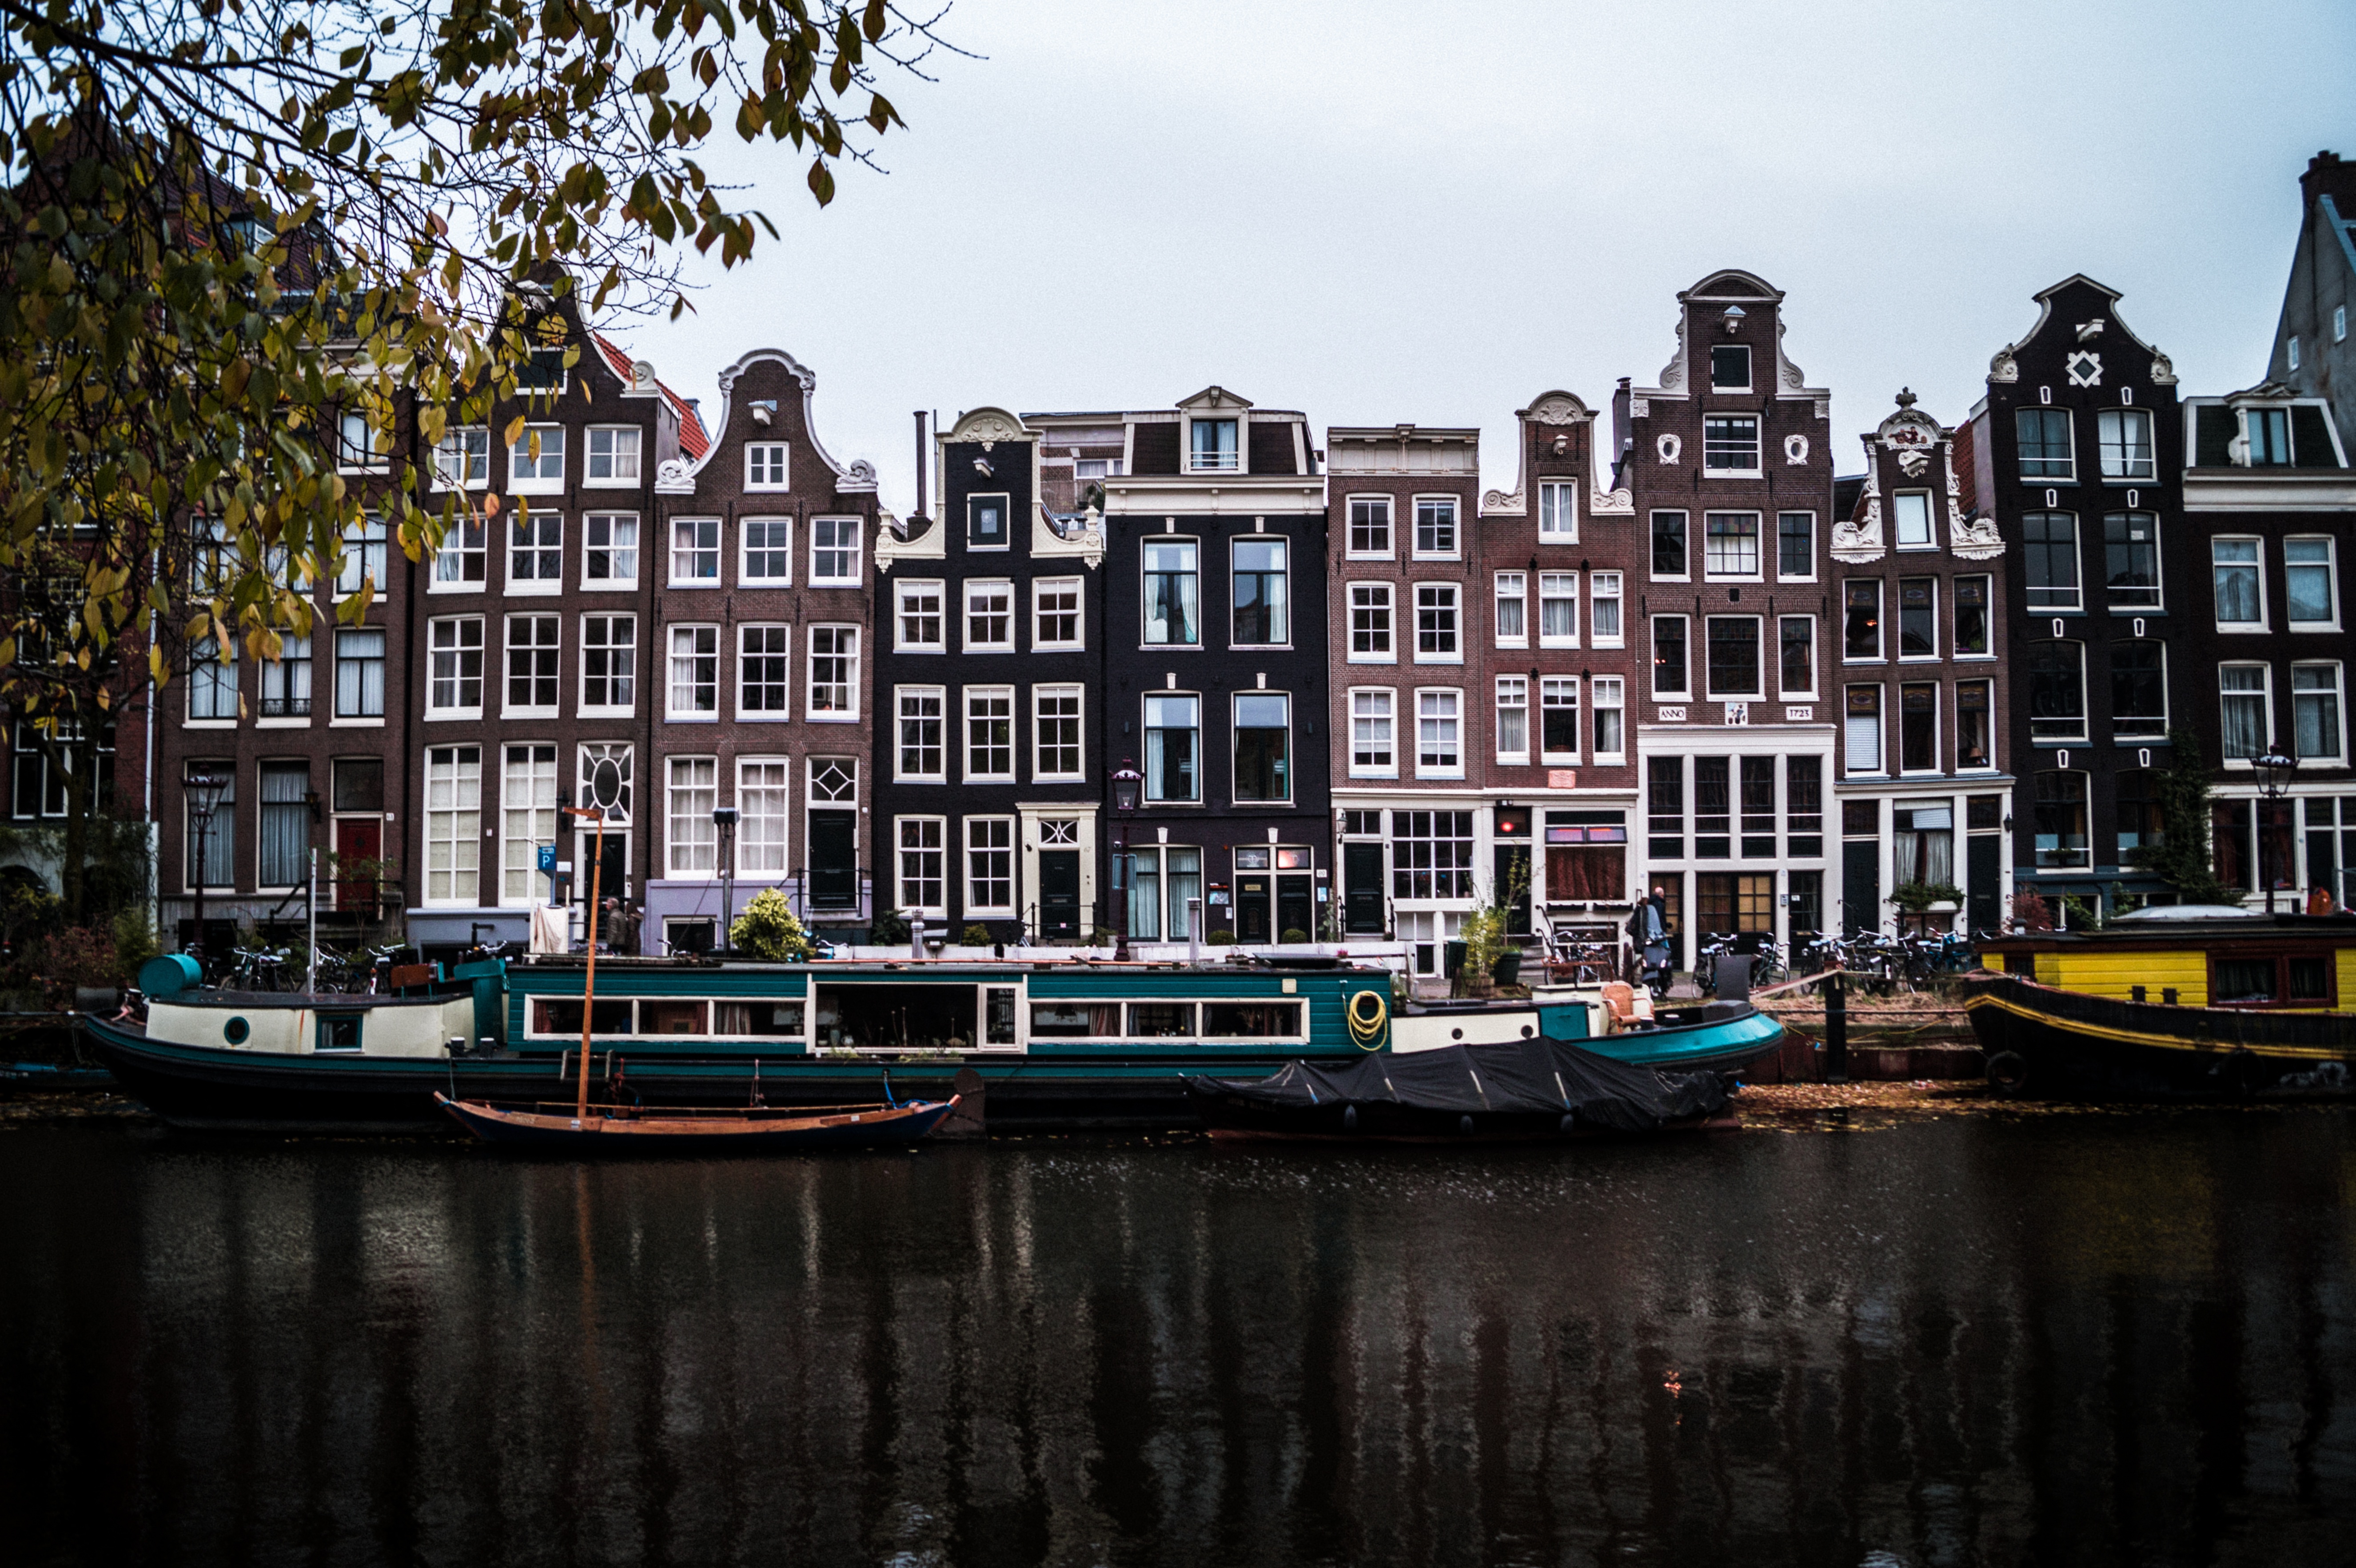
dock, boat, canal, cityscape, evening, reflection, vehicle, harbor, waterway, body of water, channel, urban area